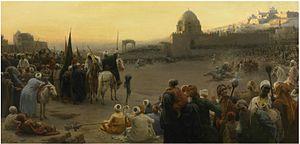
Karel Ooms est un peintre belge spécialisé en portraits, scènes de genre et sujets d'histoire. Il est également connu pour ses scènes orientalistes et paysages orientaux.